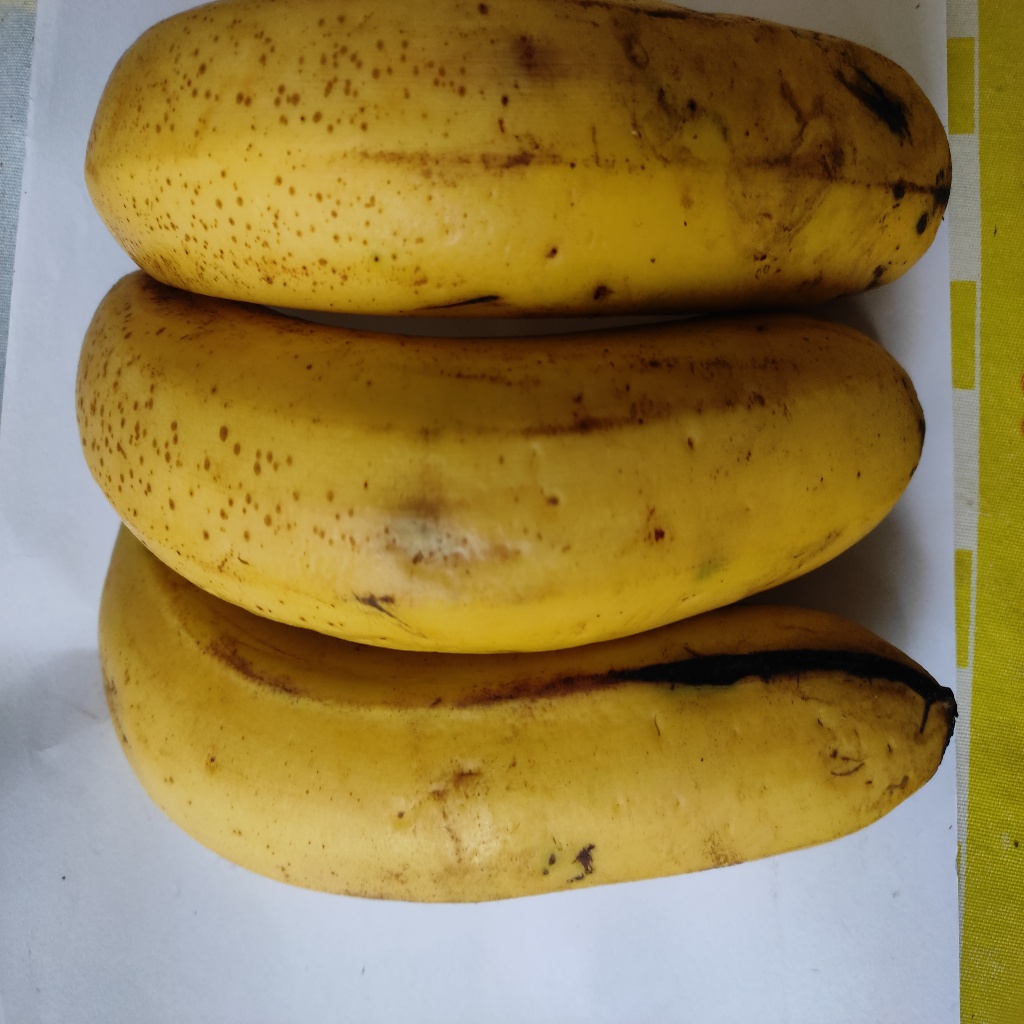
Crop: banana
Quality class: Class_A